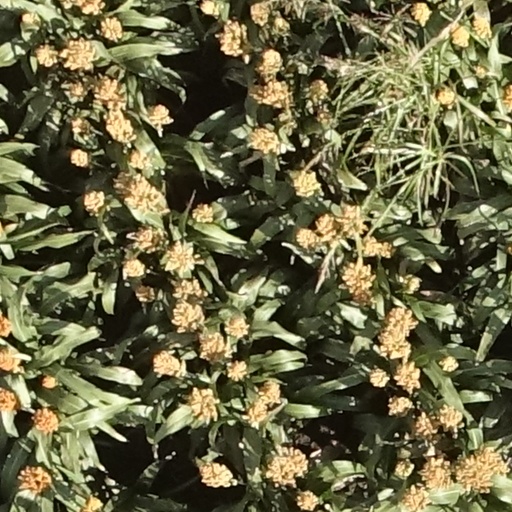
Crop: sorghum